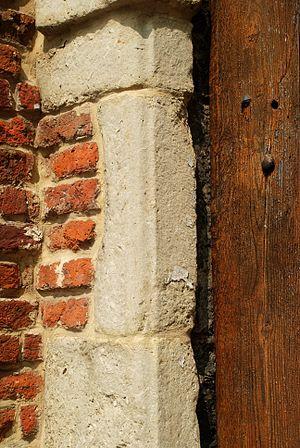
Belgique - Brabant wallon - Ottignies - Manoir de Franquenies
Le manoir de Franquenies est une ancienne ferme-château du XVIIᵉ siècle située à Céroux-Mousty, section de la ville belge d'Ottignies-Louvain-la-Neuve, en Brabant wallon.